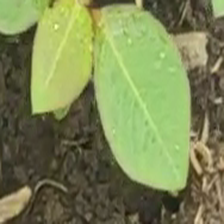
Weed species: Moti_dudhi(Euphorbia_geneculata_L)